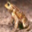
Label: frog